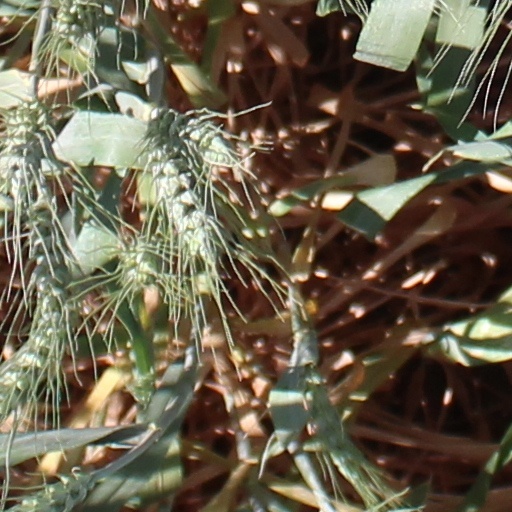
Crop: wheat